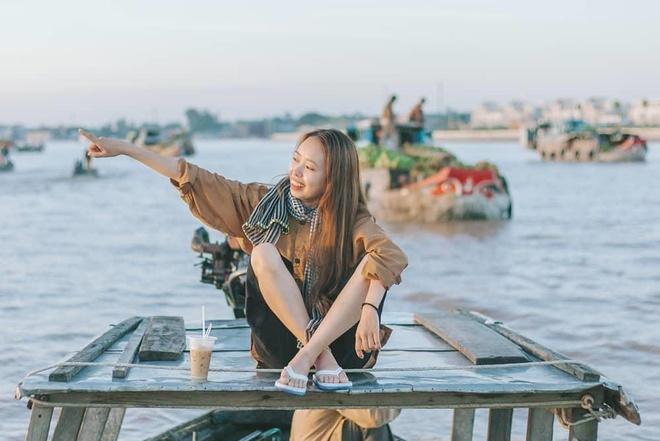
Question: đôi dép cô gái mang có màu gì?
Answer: đôi dép có màu trắng